MediEvil: Resurrection

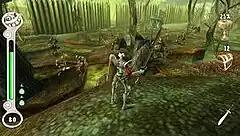
A screenshot of gameplay, showing the updated interface and remastered graphics

Gameplay is similar to that of the original game in which players control Sir Daniel Fortesque as he travels through Gallowmere to stop the evil Zarok. Dan can utilize a variety of weapons, including close range weapons such as swords and axes to long ranged weapons such as throwing knives and crossbows. If Dan defeats enough enemies to collect the Chalice of Souls hidden throughout each level, he will be able to travel to the Hall of Heroes, where a legendary hero rewards him by giving him a new weapon or other helpful items. Dan possesses a single life bar throughout the game, which can be sustained by collecting Life Bottles throughout the game which can be replenished by energy vials and Life Fountains. The remastered version also includes some exclusive arcade-style minigames which can also be played over online multiplayer.